Singapore Network Information Centre

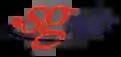
Logo of the organisation

Singapore Network Information Centre (SGNIC) is the national Internet registry for Singapore. It administers the .sg top level domain.